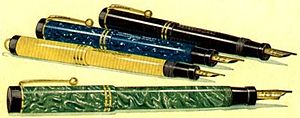
Fyldepen
Den klassiske Parker Duofold fyldepen fra 1920'erne.
En fyldepen er et skriveredskab, som skriver med blæk, der fyldes ind i et kammer i pennen. Deraf kommer ordet fyldepen. I dag er fyldepennens plads som skriveredskab ved at blive overtaget af moderne kuglepenne, og især engangskuglepenne har gjort fyldepennen mindre almindelig.